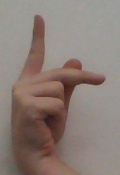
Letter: dha